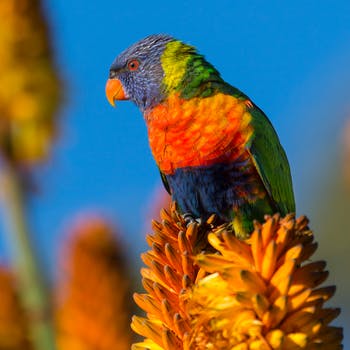
Label: No Watermark